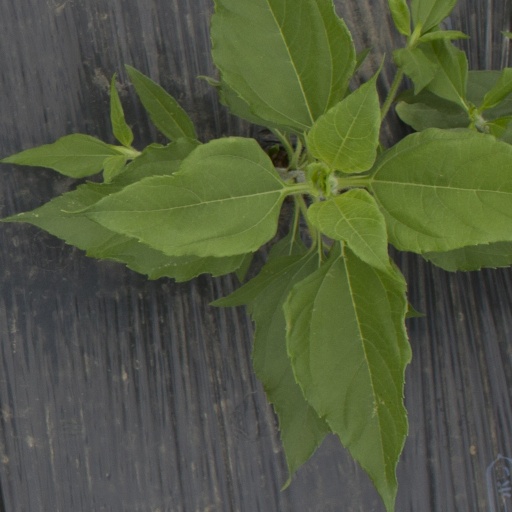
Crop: Jerusalem artichoke